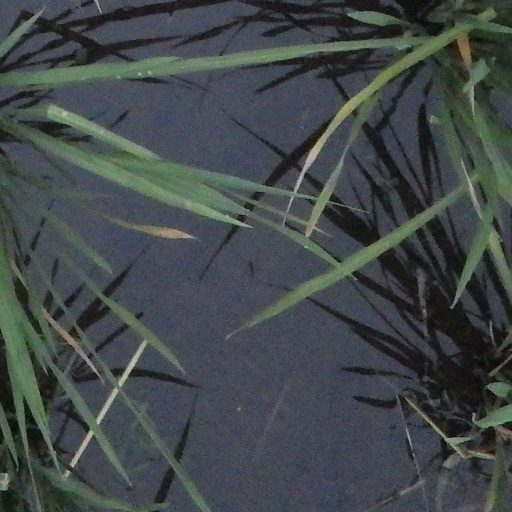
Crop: rice